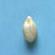
Maize quality: Good